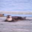
Label: otter